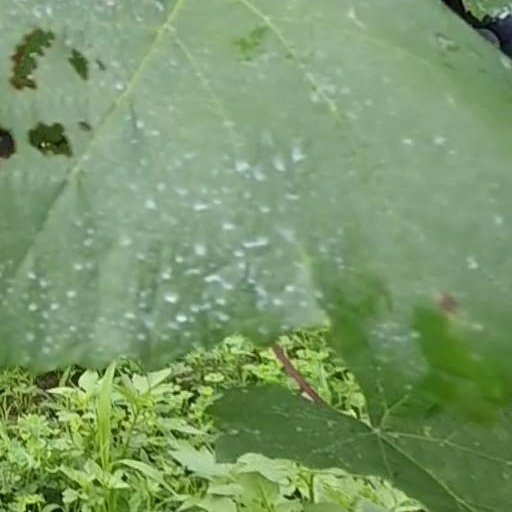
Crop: grape